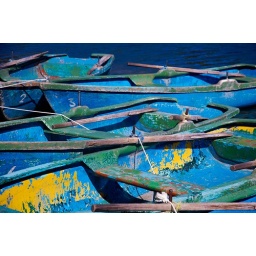
These boats were for rent on a lake in Cuba.